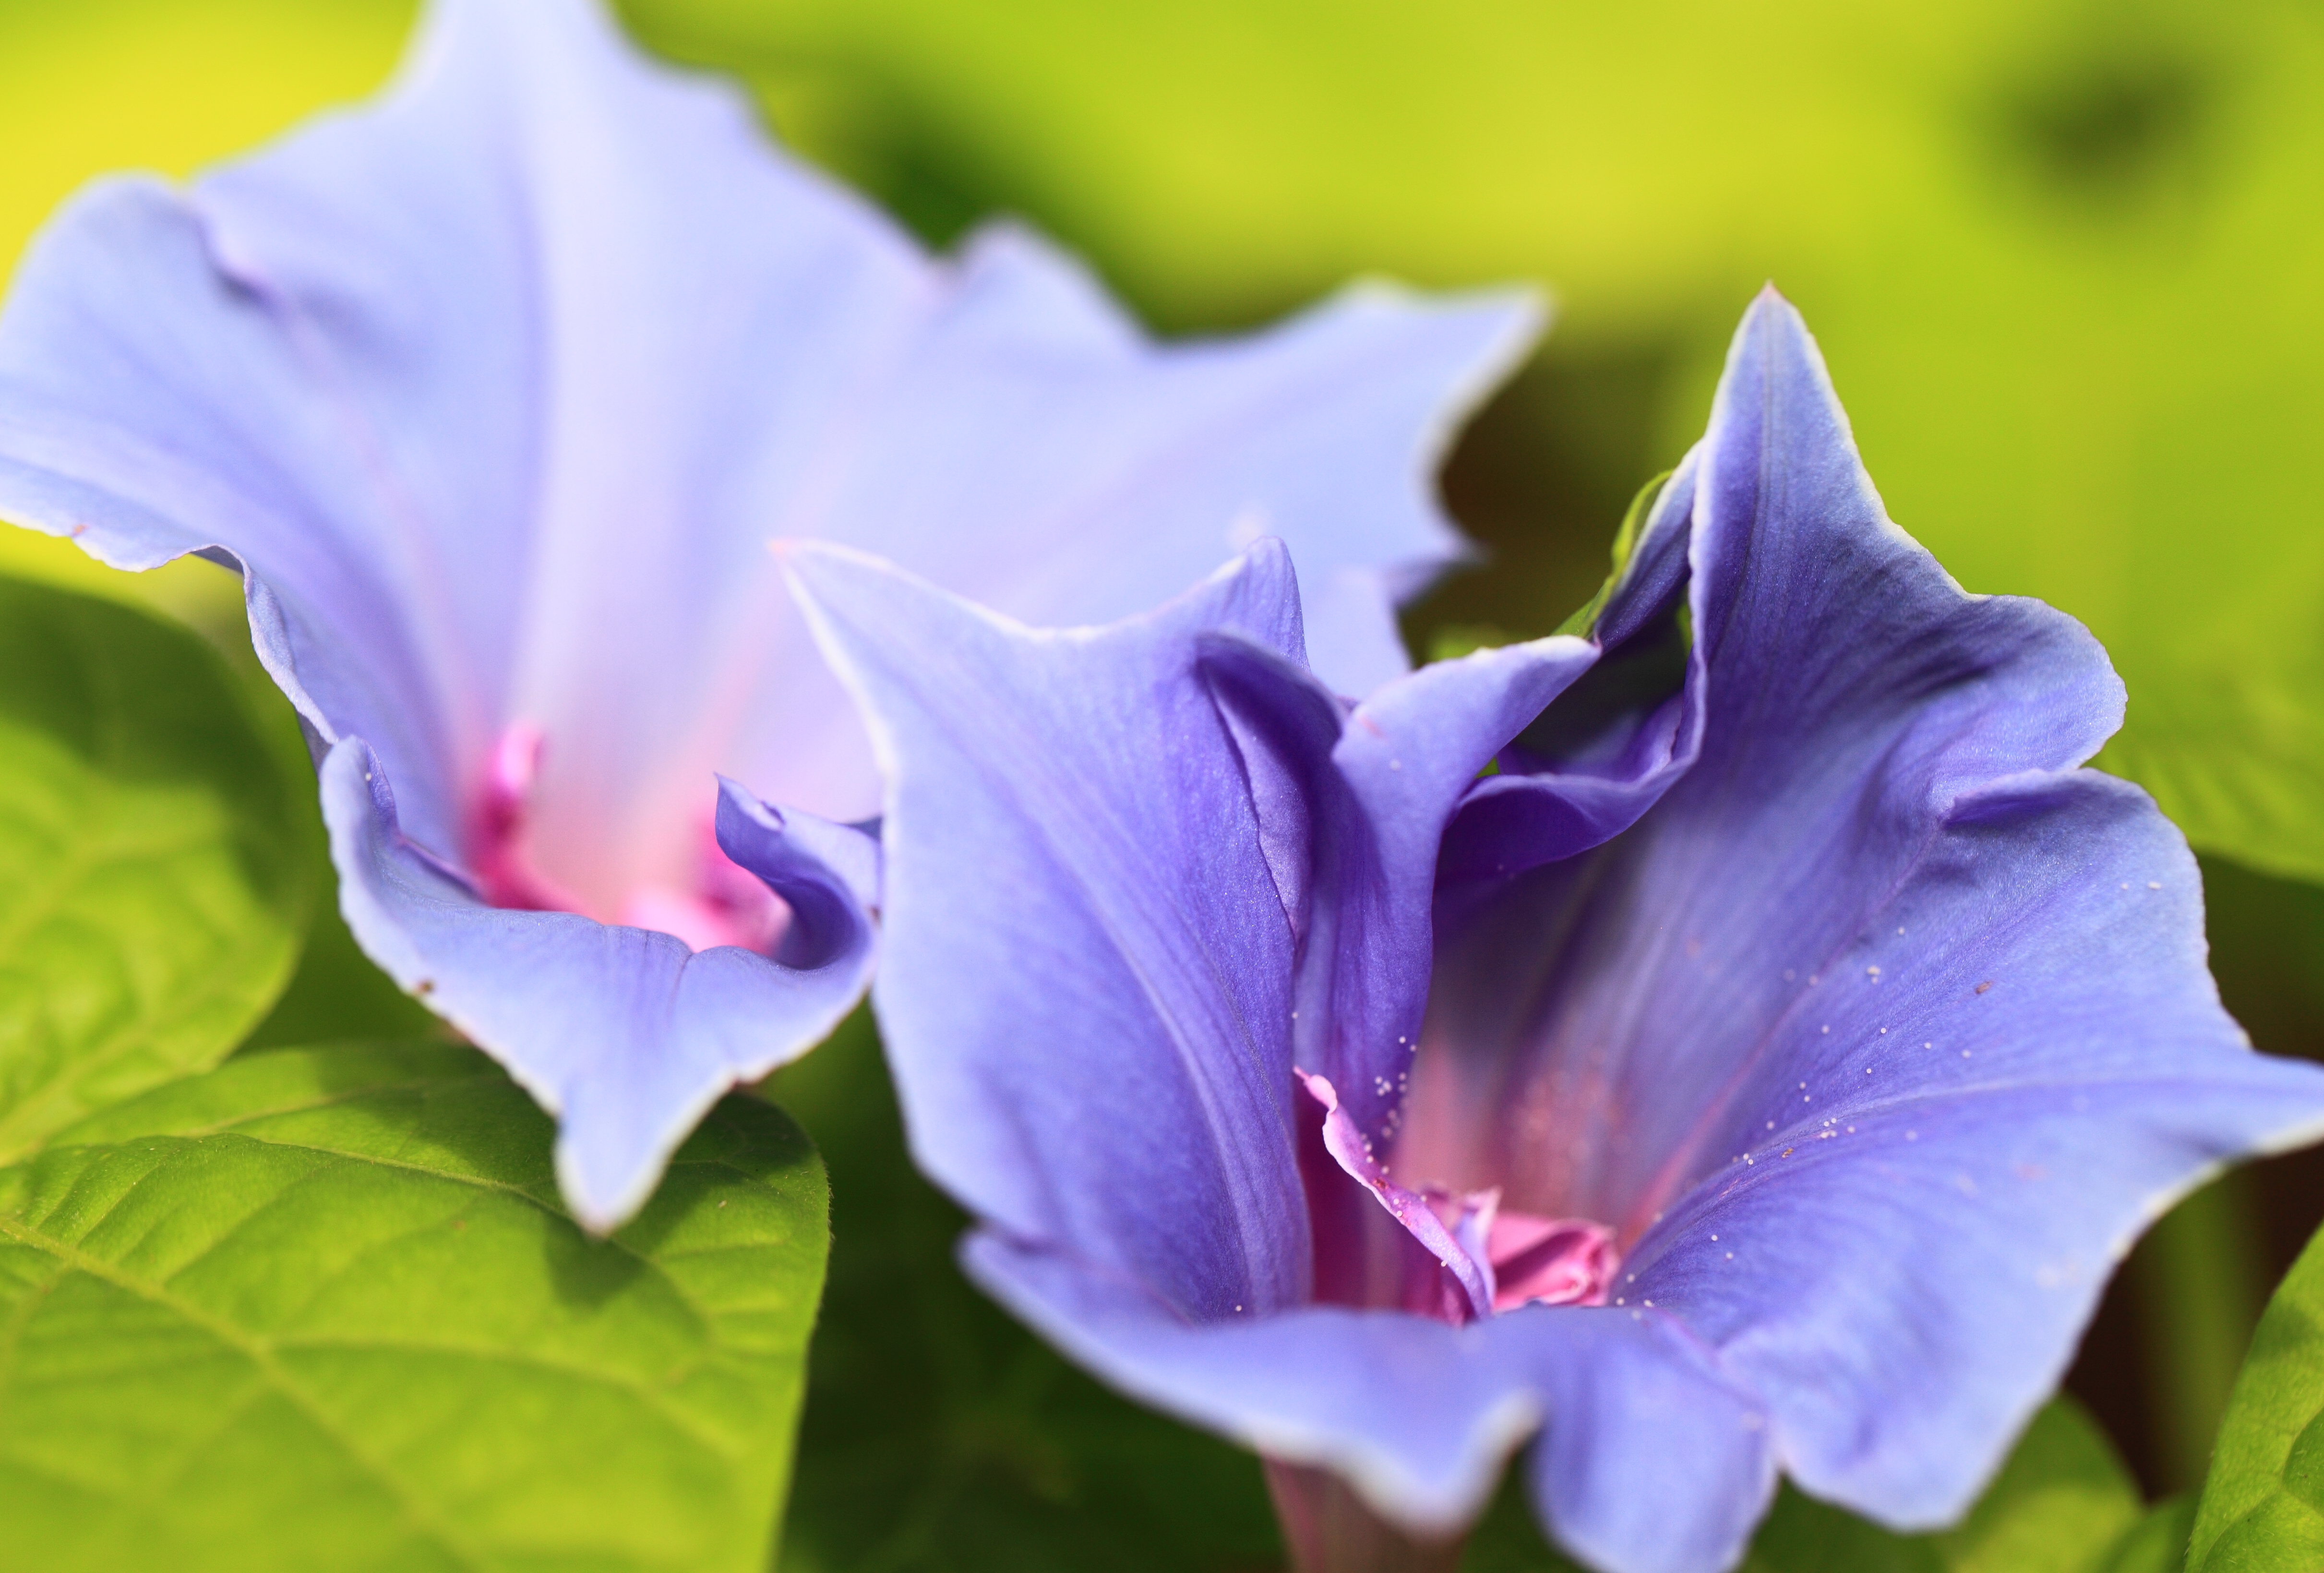
blossom, plant, flower, petal, high, botany, flora, wildflower, 5d, morningglory, sakura, hires, markii, ipomoea, hi, res, resolution, chiba, macro photography, nil, taxonomy binomial ipomoeanil, flowering plant, bellflower family, land plant, morning glory family